Church with the Saints

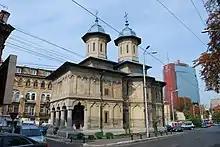
Church with the Saints

The Church with the Saints, also the Church with the Sibyls ("Biserica cu Sibile"), is a Romanian Orthodox church located at 79 Calea Moșilor in Bucharest, Romania. It is dedicated to the Presentation of Mary.